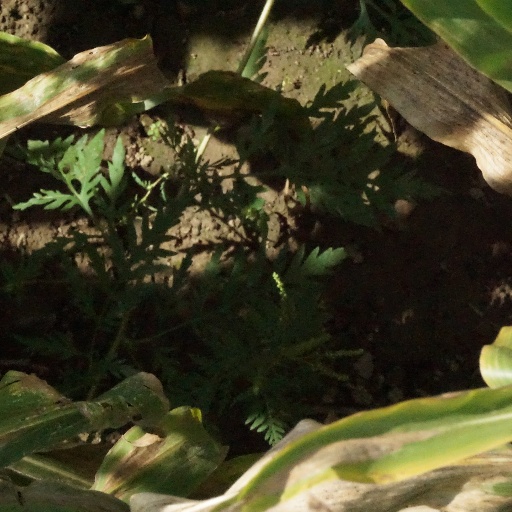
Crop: maize; corn